Common Tunnel

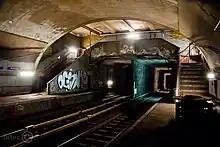
Valkyrie plass has become a ghost station

The tunnel remains the bottleneck of the metro. Without infrastructure upgrades, the only way to increase capacity through the tunnel is by running six-car trains on services currently run with three-car trains. It is also possible to increase the capacity through the tunnel to 32 trains per hour per direction by changing the signaling system and using driverless trains. In its long-term plans from 2009, Ruter stated that there is sufficient capacity in the tunnel until at least 2030. However, by 2011, the agency's plans stated that the capacity limit could be reached as early as or even before 2025. Any further increase in capacity would only be possible by building a second tunnel through the city center. The first plans called for a tunnel further north, roughly halfway between the Common Tunnel and the Ring Line, possibly in addition to a new tunnel through the city center.